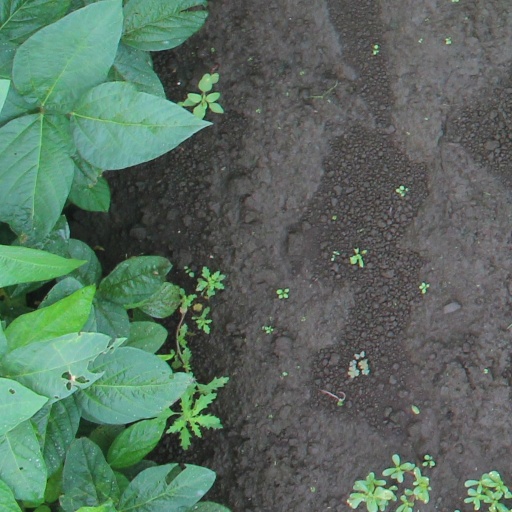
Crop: soybean